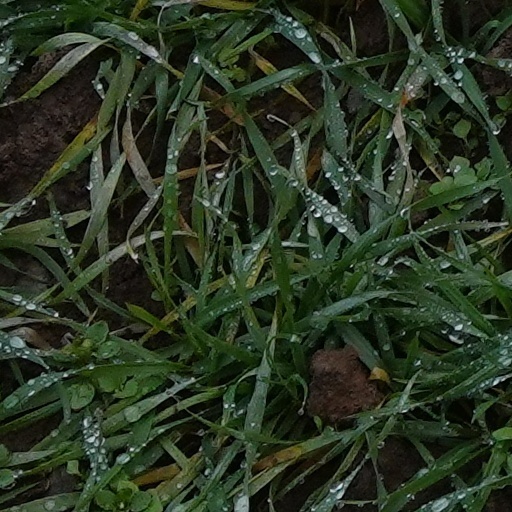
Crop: wheat